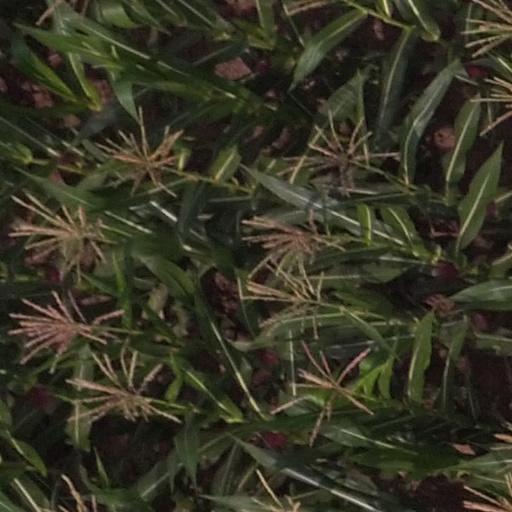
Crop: maize; corn